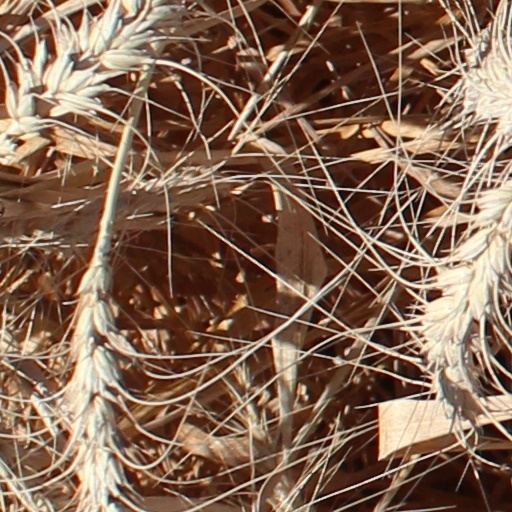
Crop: wheat